Andrew McIntosh, Baron McIntosh of Haringey

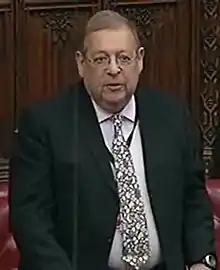
Speaking in the Lords chamber, March 2010

Andrew Robert McIntosh, Baron McIntosh of Haringey, PC (30 April 1933 – 27 August 2010) was a British Labour politician and last elected Principal of the Working Men's College.